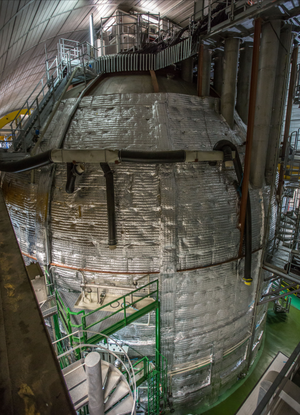
Le laboratoire national du Gran Sasso ou Laboratori Nazionali del Gran Sasso en italien, abrégé LNGS, est un laboratoire souterrain de physique des particules de l’INFN, situé à proximité de la montagne du Gran Sasso en Italie, entre les villes de L’Aquila et de Teramo, à environ 120 km de Rome et à quelques kilomètres du village d’Assergi. En plus d’une surface de la partie du laboratoire, il est composé de vastes installations souterraines sous la montagne. C’est le plus grand centre de recherche souterrain du monde.